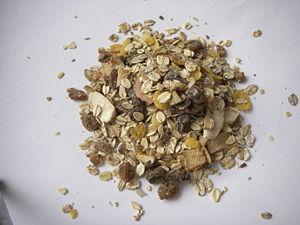
Le muesli ou musli est un mélange de flocons d'avoine, de graines et de fruits secs. En Suisse romande, muesli se prononce muzeli, à l'allemande, et musseli dans les autres pays francophones.